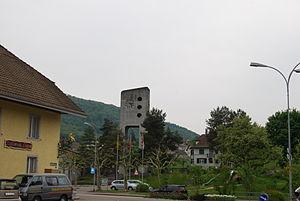
Dulliken est une commune suisse du canton de Soleure, située dans le district d'Olten.